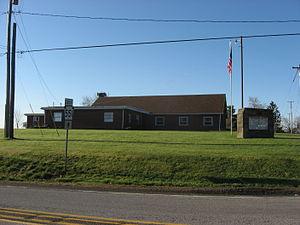
Big Beaver est un borough situé dans le comté de Beaver, en Pennsylvanie, aux États-Unis. En 2010, il comptait une population de 1 970 habitants. Il est incorporé le 2 avril 1858.